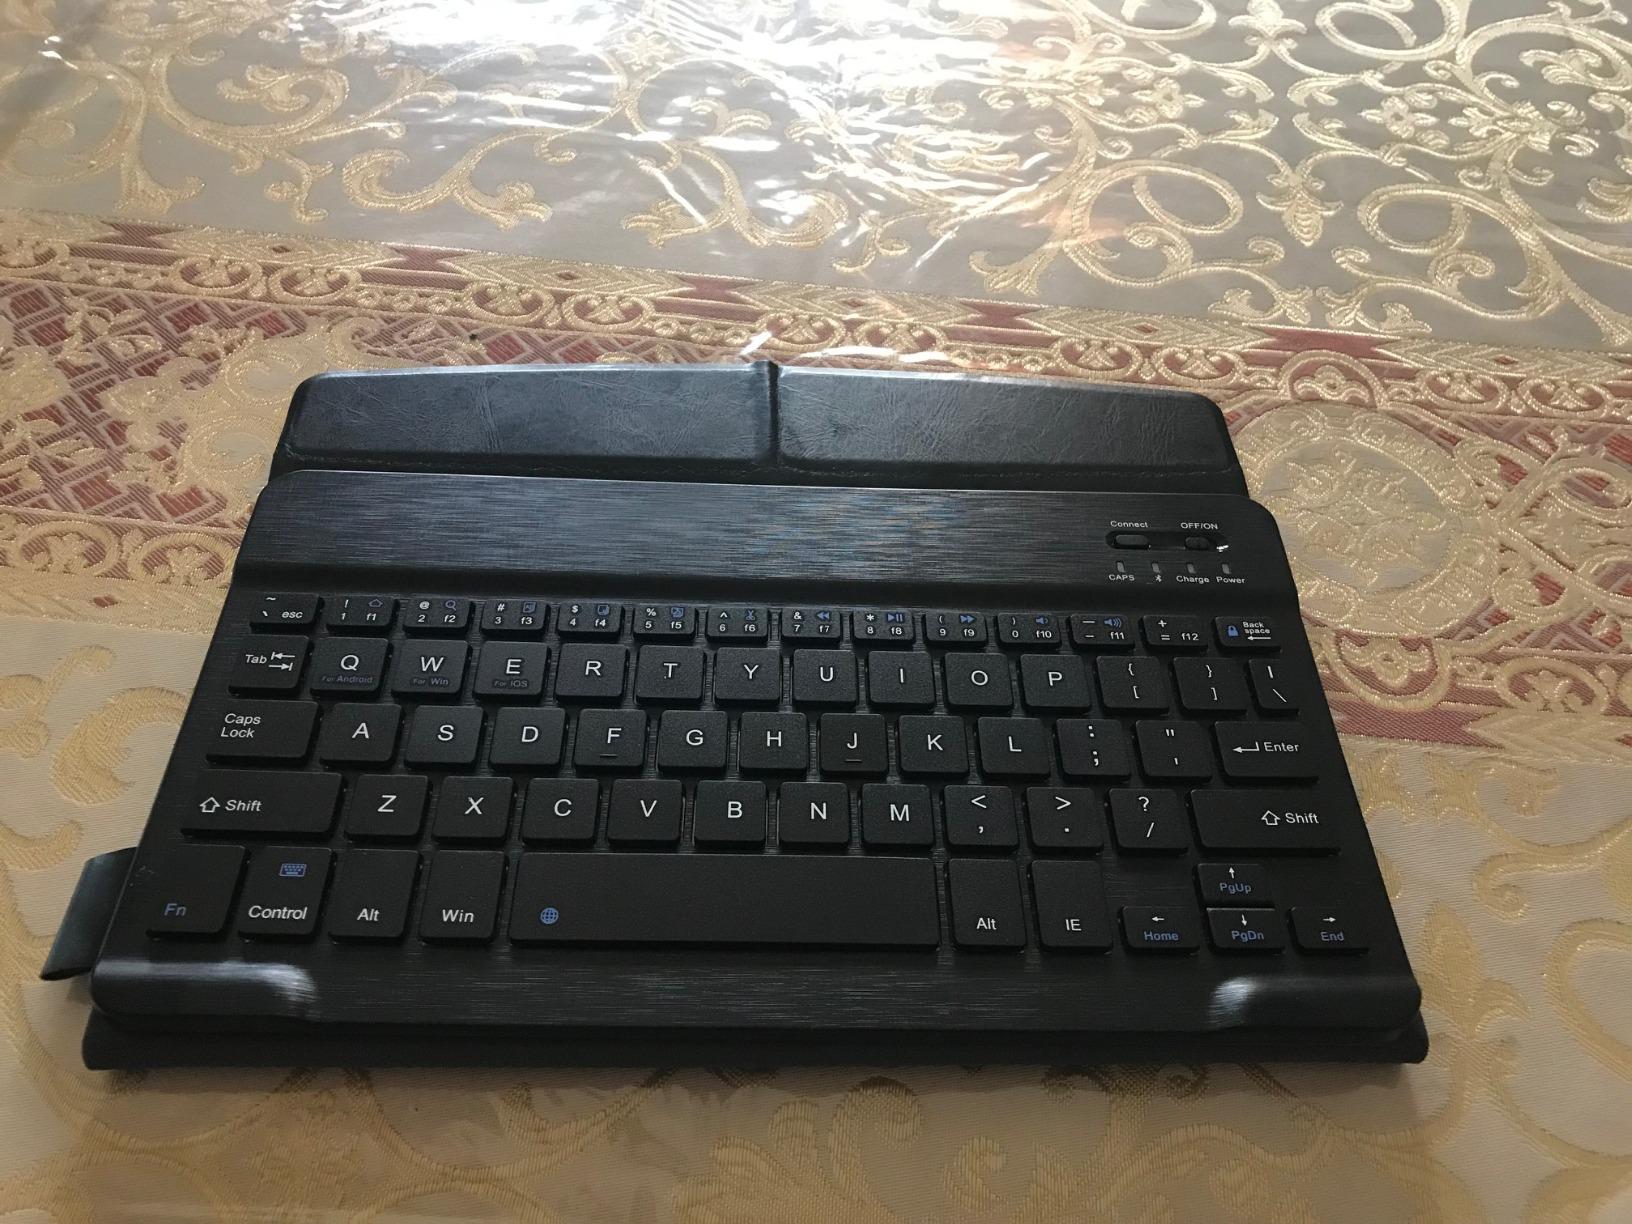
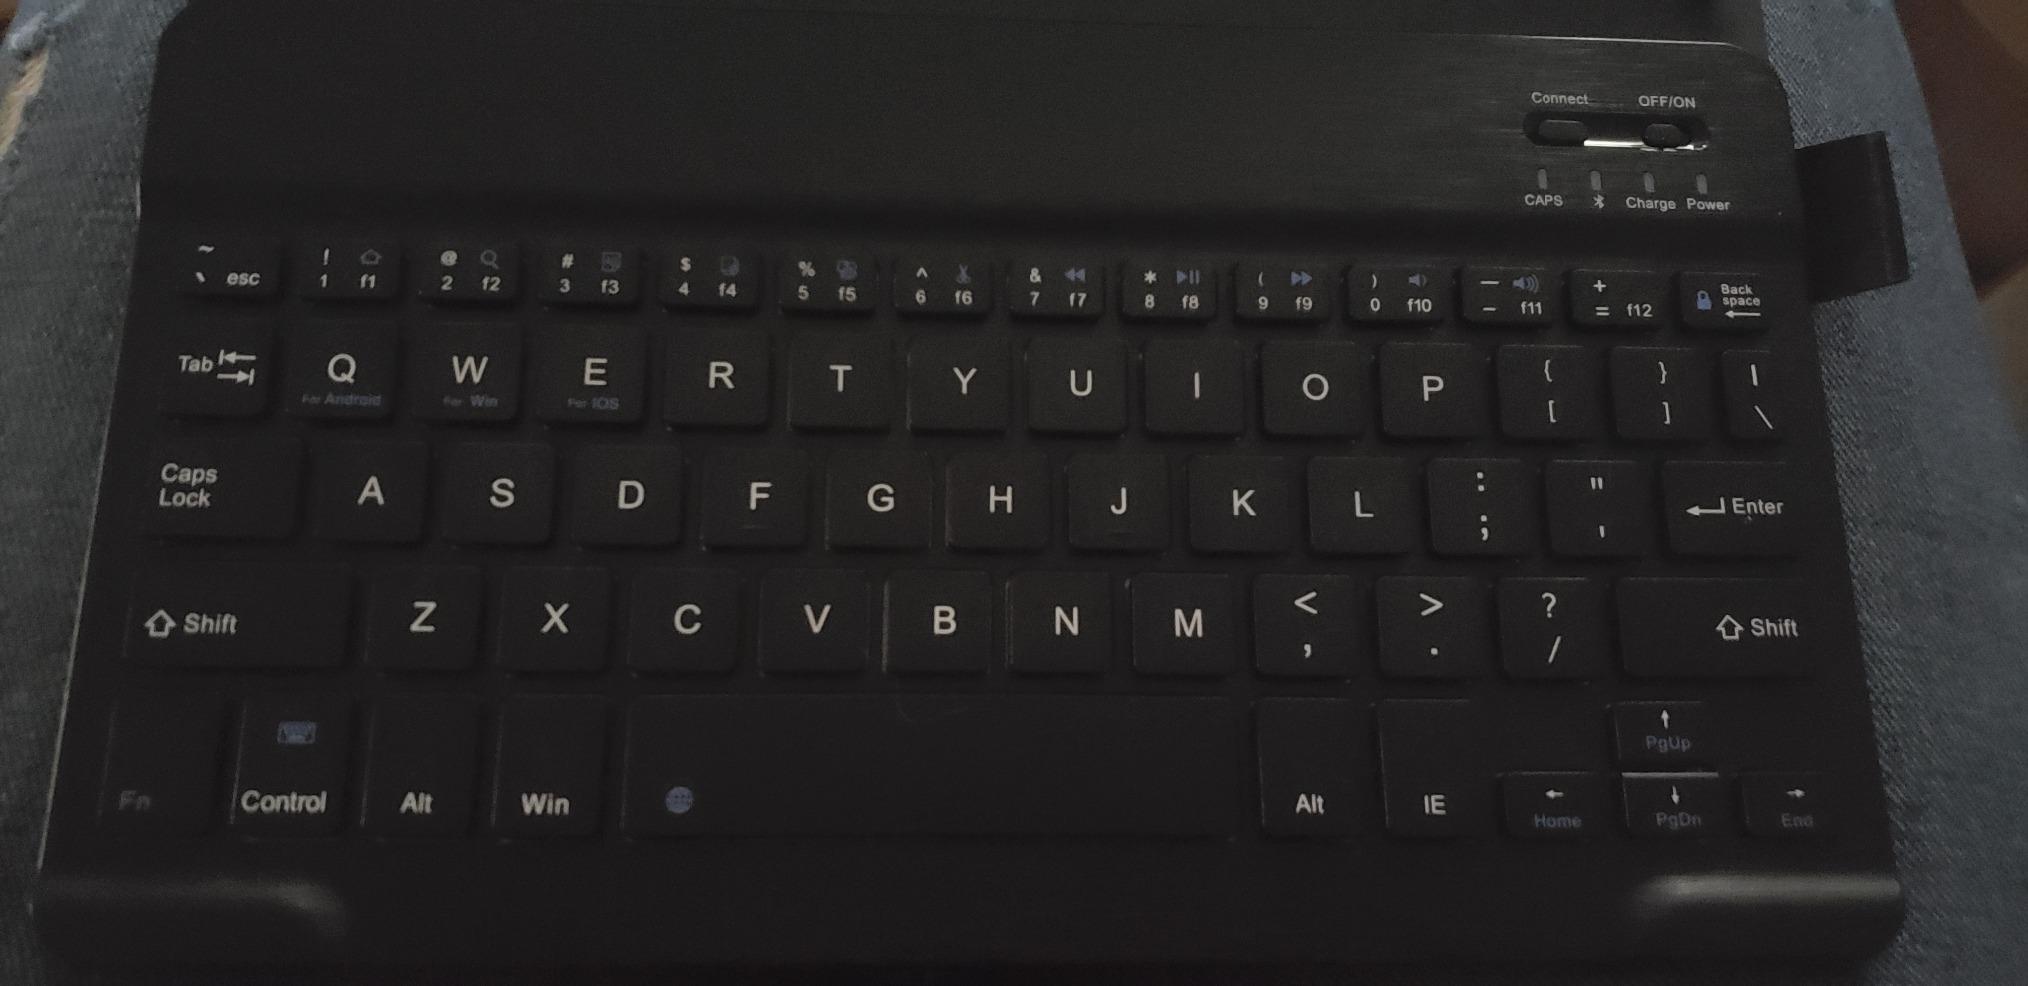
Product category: keyboard
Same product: yes